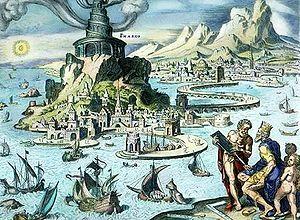
L'île de Pharos était une île d'Égypte où fut édifié le phare d'Alexandrie. Rattachée au continent, elle forme aujourd'hui une péninsule où se trouve une partie du port et du centre-ville d'Alexandrie. Le terme « phare » a pour origine le nom de l'île.
L'invention du bateau remonte à plusieurs milliers d'années, et correspond au besoin que l'homme a très tôt eu de pouvoir se déplacer sur l'eau, qu'il s'agisse de rivière ou de mer. Les bateaux ont accompagné l’homme dans son évolution. De la barque monoxyle du Mésolithique au puissant porte-avions nucléaire moderne, l'histoire des bateaux accompagne celle de l’Homme.
Jean IV de la Rivière est chevalier du régent, diplomate et premier chambellan de Charles V. Seigneur de la Rivière près de Couloutre, il est aussi appelé Jean Bureau de la Rivière.
Le phare d'Alexandrie était un phare situé à Alexandrie, en Égypte. Il était considéré dans l'Antiquité comme la septième des Sept Merveilles du monde. Il a servi de guide aux marins pendant près de dix-sept siècles. Sa construction aurait débuté entre 299 et 289 avant notre ère et duré une quinzaine d'années. Les travaux ont commencé sous le règne de Ptolémée Iᵉʳ mais il meurt avant la fin du chantier qui est achevé sous le règne de son fils Ptolémée II.